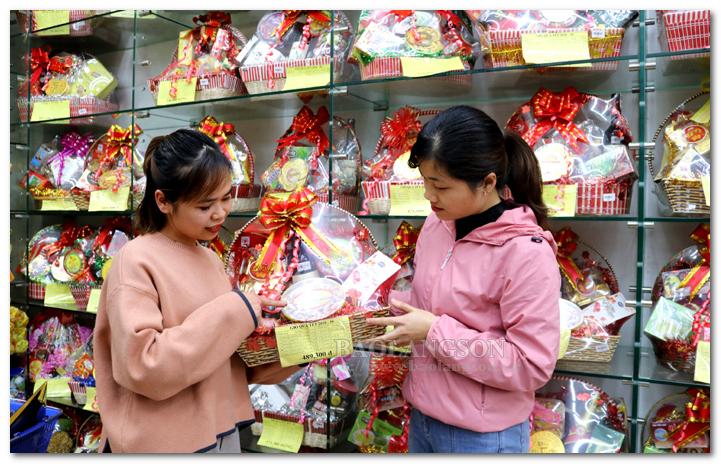
có những giỏ quà được trưng bày ở trên kệ hàng phía sau lưng hai cô gái